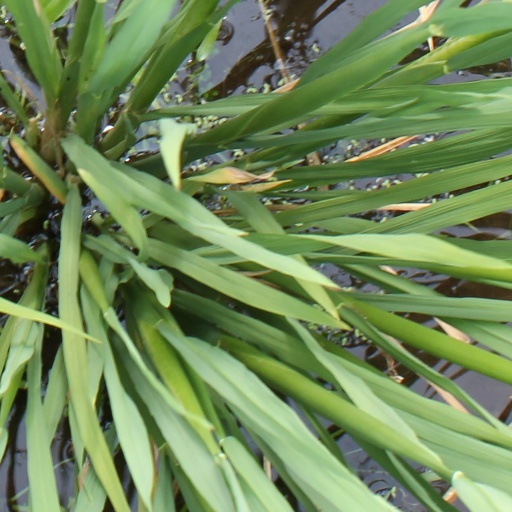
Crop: rice